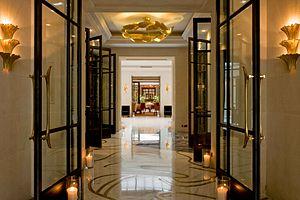
Hall du Burgundy Paris
Le Burgundy Paris est un hôtel 5 étoiles situé rue Duphot à Paris, il est doté de 51 chambres et 8 suites.